Bolívar's campaign to liberate New Granada

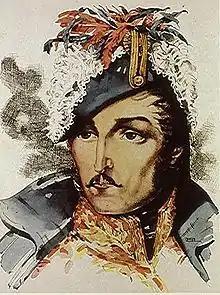
In August 1818, Francisco de Paula Santander would be tasked with building a new army in Casanare. Watercolor by Santiago Martinez Delgado.

With these forces he began a campaign from Guayana, pushing Morillo westwards where his forces would reach the gates of Caracas, only to be turned back by Morillo at the 3rd Battle of La Puerta. With this defeat Bolívar retreated to the safety of "Llanos" of the Apure region. In early 1819, Morillo's forces penetrated the "Llanos" of the Apure region with the goal of finishing off Bolívar. Bolívar defeated him at the Battle of Las Queseras del Medio in April, forcing Morillo to retreat to Calabozo, where he would stay to wait out the rain season.